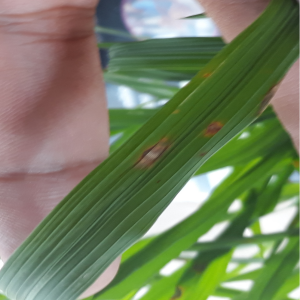
Disease: Blast